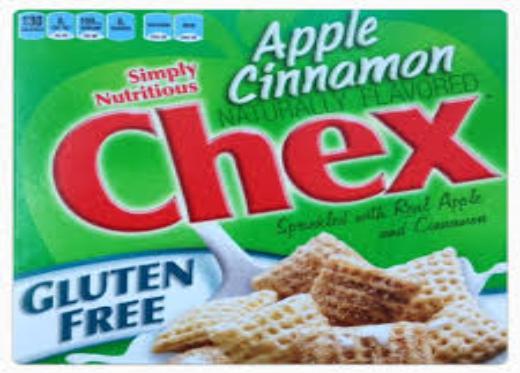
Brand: Cinnamon Chex
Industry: Food